Madhavrao I

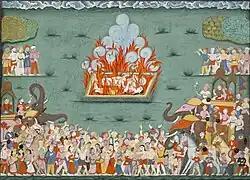
The cremation of Madhavrao and the sati of his wife Ramabai

In June 1770, the Peshwas set out to conquer Hyder Ali for the third time. However, Madhavrao was infected with tuberculosis, and his health started deteriorating. Tuberculosis was also termed "Raj-Yakshma" or the "prince of diseases".